2012 Formula One World Championship

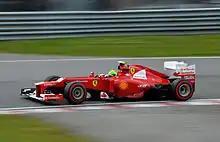
Following the mid-season break, Ferrari's Felipe Massa was in fourteenth place in the championship, 139 points behind team-mate and championship leader Fernando Alonso.

Limited running in practice and a wet qualifying session meant that teams had to improvise their strategies at the Hockenheimring. Fernando Alonso controlled much of the race from pole position, only relinquishing the lead when he pitted, and he went on to take his third victory of the season. Lewis Hamilton's one hundredth Grand Prix started with a disaster when he picked up a puncture on the third lap and spent most of the race at the tail end of the field before retiring on lap 56 with a suspension problem. Confusion briefly reigned when Hamilton, in seventeenth place at the time, began lapping faster than the leaders and sought to unlap himself. Sebastian Vettel later claimed that this was a ploy by McLaren to force both him and Alonso to drive defensively against Hamilton, slowing them down enough to allow team-mate Jenson Button to leap-frog them at the second round of stops; Vettel lost a position to Button, but Alonso was unaffected, as Ferrari pitted him before Hamilton could interfere with his race. Button briefly looked as if he had the pace to pass Alonso for the race lead, but the race was deadlocked in the final twenty laps, and Button began to fade in the final five laps of the race. The race was marked by another technical dispute regarding Red Bull Racing, who were referred to the stewards by FIA Technical Delegate Jo Bauer for what he felt was an illegal engine map in use on the Red Bull RB8. The stewards elected to take no action against Red Bull, stating that the team had not violated any of the technical regulations, but noted that they did not accept all of the arguments presented by the team when asked to explain. The stewards were less forgiving of Vettel, who ran wide at the hairpin while trying to pass Button and could only complete the pass outside the limits of the circuit. Vettel had twenty seconds added to his race time as a penalty, demoting him to fifth overall. With Button promoted to second, Kimi Räikkönen inherited third place and Kamui Kobayashi was classified a then season-best fourth.